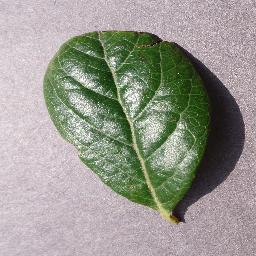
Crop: blueberry
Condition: healthy